Quincy Smelter

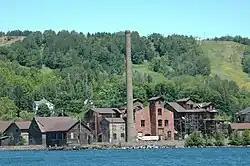
Quincy Smelter site in July 2008

The Quincy Smelter, also known as the Quincy Smelting Works, is a former copper smelter located on the north side of the Keweenaw Waterway in Ripley, Michigan. It is a contributing property of the Quincy Mining Company Historic District, a National Historic Landmark District. The smelter was built in 1898 by the Quincy Mining Company, operating from 1898 to 1931 and again from 1948 to 1971. The smelter was part of a Superfund site from 1986 to 2013.